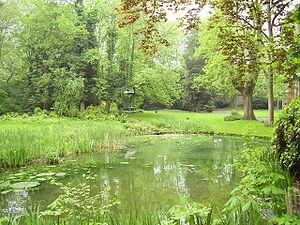
Etterbeek est l'une des 19 communes situées dans la Région de Bruxelles-Capitale en Belgique.
Le jardin Jean-Félix Hap est un parc dédié au repos et à la promenade avec un espace écologique et didactique situé dans la commune d’Etterbeek.